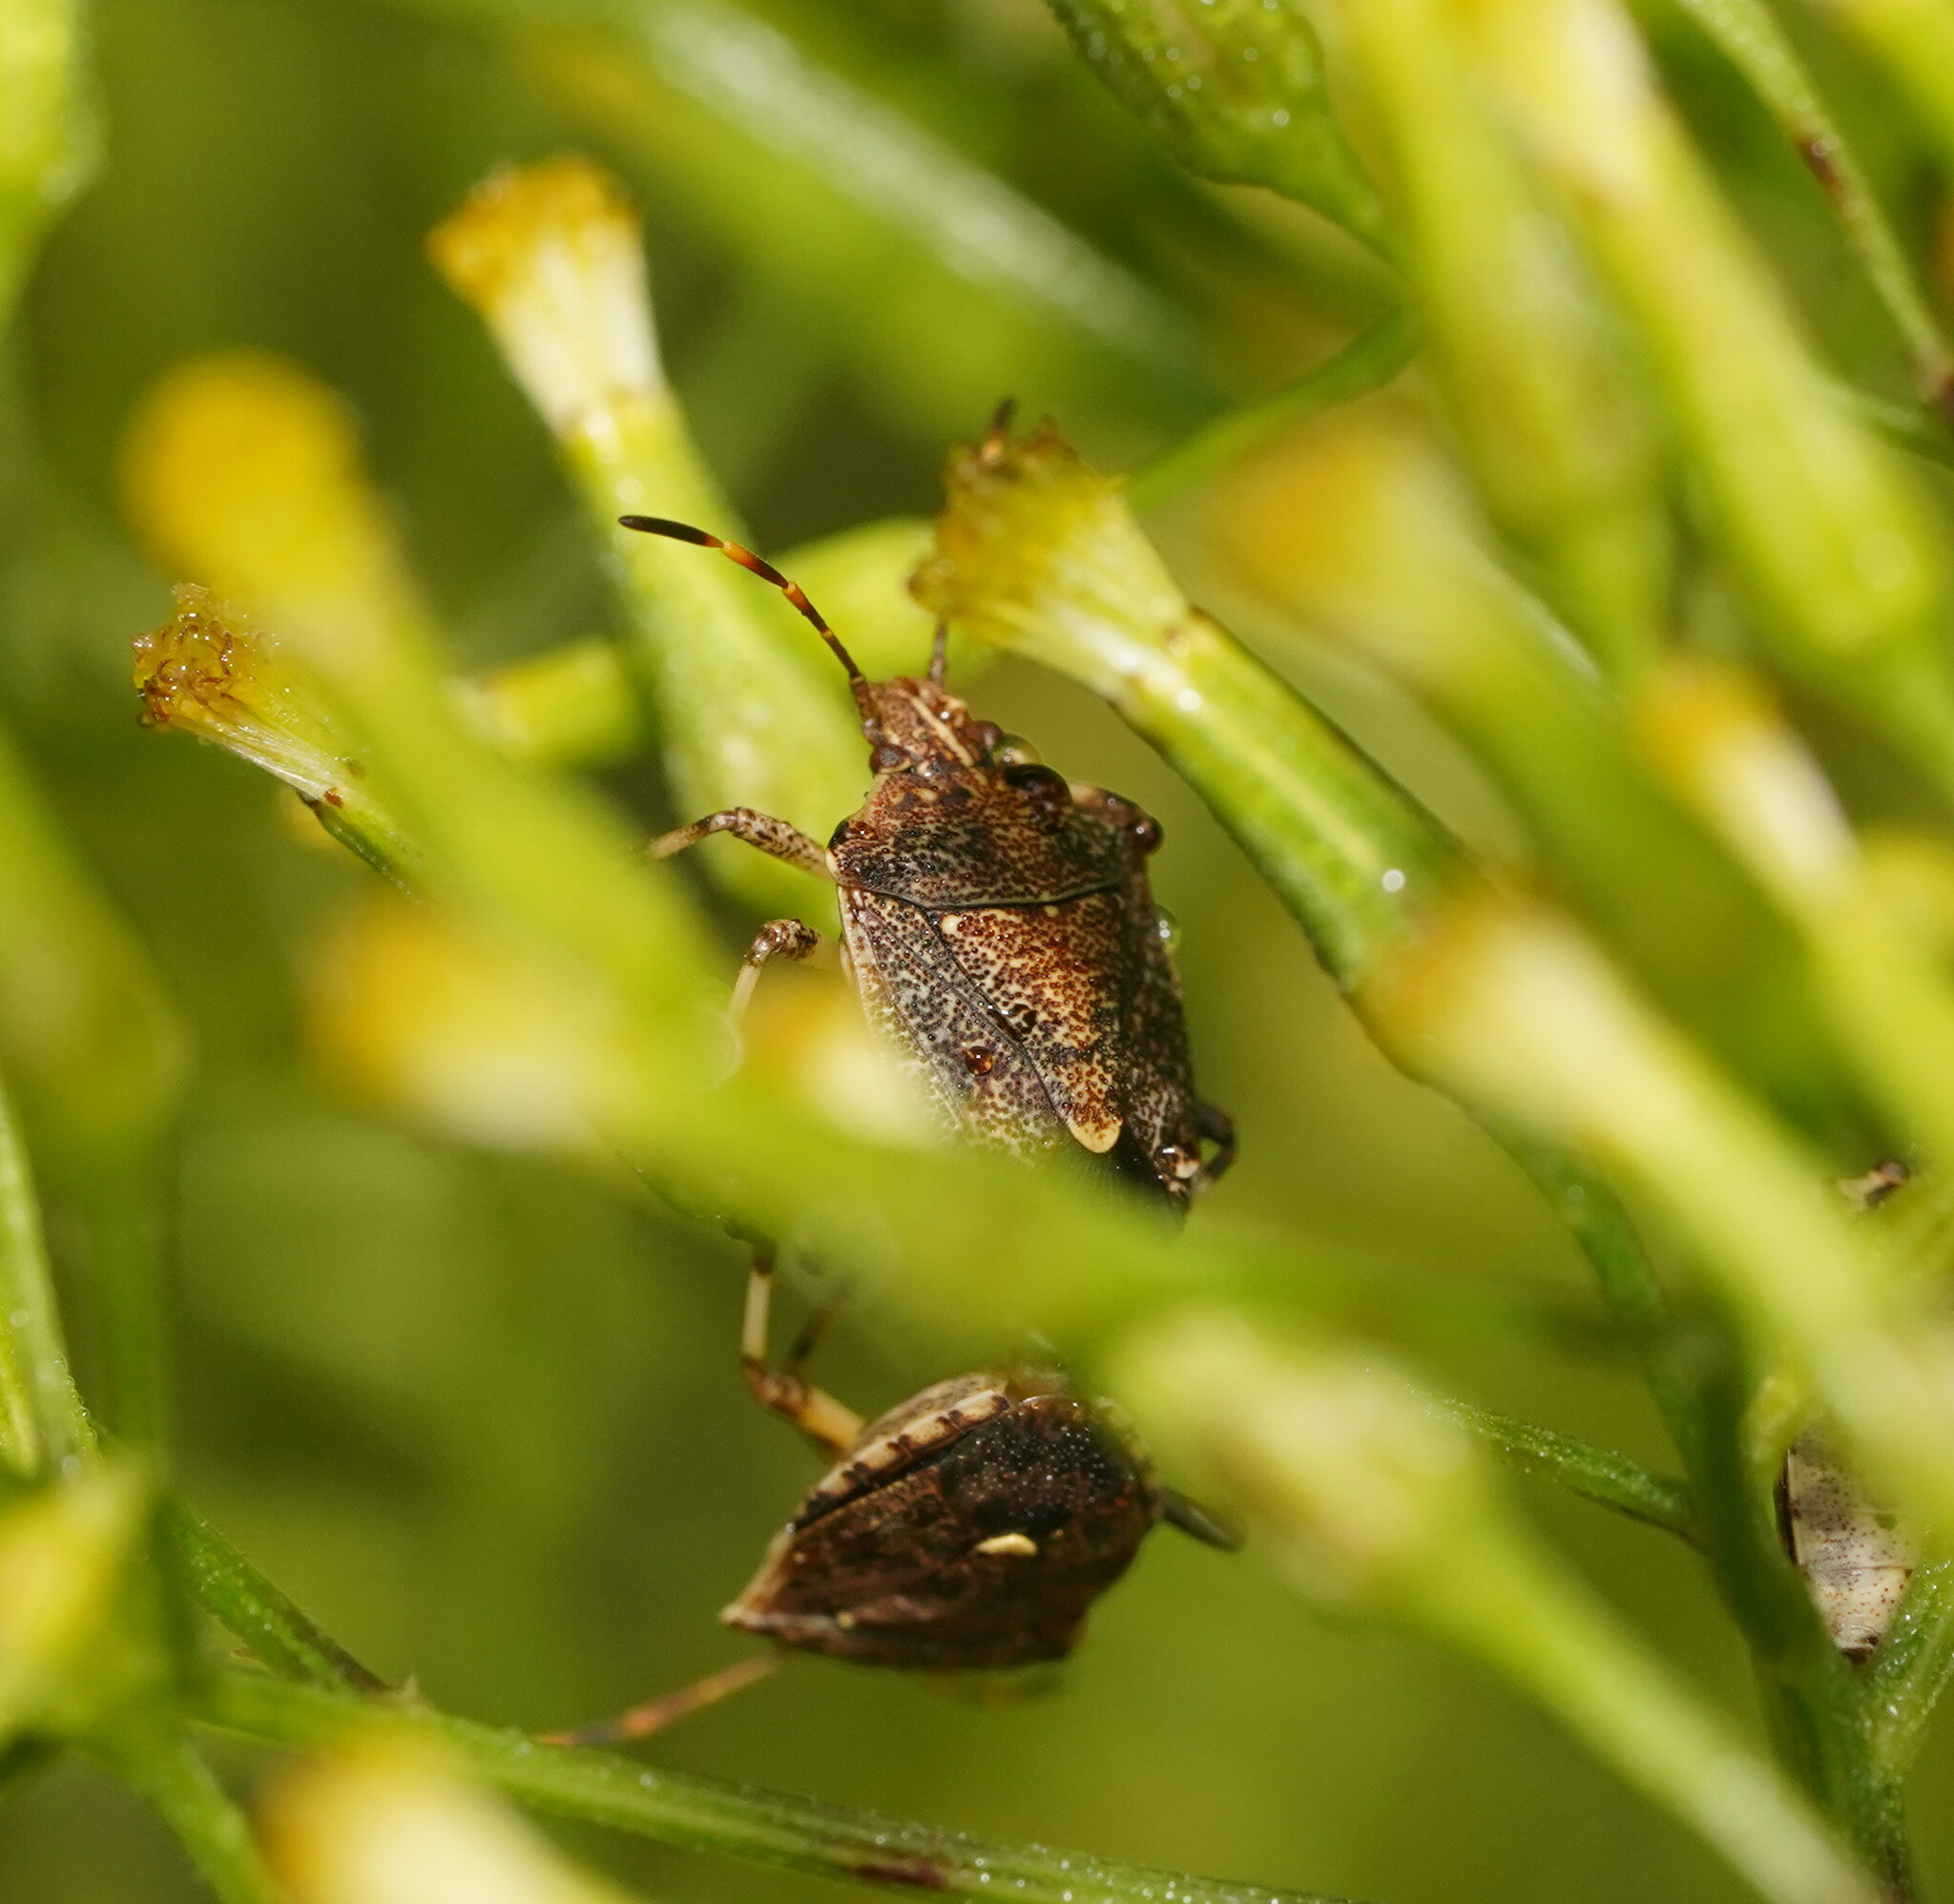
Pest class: stink_bug